Catharine Lorillard Wolfe

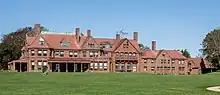
Vinland Estate in Newport, Rhode Island

Wolfe, who did not marry, had a home in Newport, Rhode Island, known as "Vinland," designed and built in 1882 by Peabody & Stearns that featured a Romanesque Revival style exterior consisting of red sandstone with Aesthetic Movement style elements, and built on land acquired from the estate of William Beach Lawrence for $200,000. She also had a home in Throggs Neck and in Madison Square and East 24th Street in New York City.